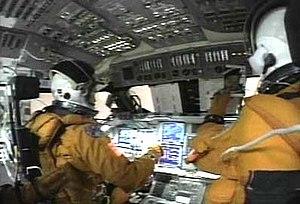
L'accident de la navette spatiale américaine Columbia est l'accident spatial qui eut lieu le 1ᵉʳ février 2003 au cours de la mission STS-107. Durant la phase de rentrée atmosphérique, la navette Columbia fut détruite au-dessus du Texas et de la Louisiane et les sept membres de l'équipage furent tués. Les principaux débris de la navette furent retrouvés le long d'un axe allant des banlieues de Dallas jusqu'à Tyler, ainsi qu'en Louisiane.